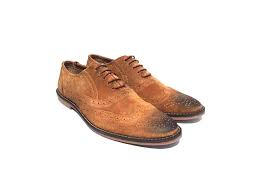
Label: Brogue